Self-immolation

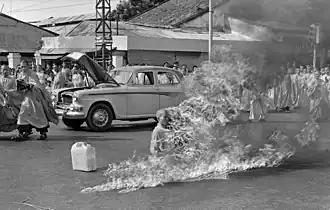
Thích Quảng Đức protesting the persecution of Buddhists in South Vietnam by self-immolation on 11 June 1963.

Self-immolation is the act of setting oneself on fire. It is mostly done for political or religious reasons, often as a form of protest or in acts of martyrdom, and known for its disturbing and violent nature.